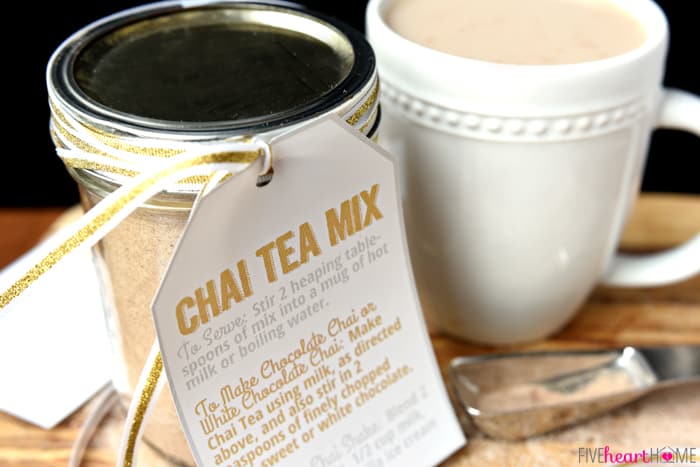
Dish: chai